Jere Blake

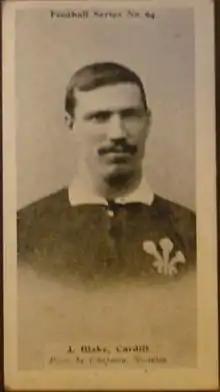
Blake in Wales jersey

John "Jere" Blake (1875 – 15 February 1933) was a Welsh rugby union forward who played club rugby for Cardiff and international rugby for Wales. He was part of the 1900 Wales Triple Crown winning team.